Ivan Vsevolozhsky

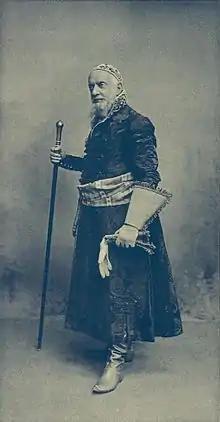
Ivan Vsevolozhsky in traditional costume, 1903

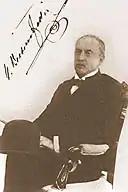
Ivan Vsevolozhsky, circa 1895

Vsevolozhsky's artistic preferences were French, though it was his refined yet unpretentious personal manner that attracted Tchaikovsky to working with him. He was one of Tchaikovsky's most vehement supporters. This relationship, however, worked both ways; the demand for new music well overshadowed supply and it was this permanent pressure that drove Tchaikovsky back to ballet after the lukewarm reception of Swan Lake, as well as Vsevolozhsky's generous facilitation of his resumed efforts. The composer's diary suggests a close relationship between himself and the Director; he recounts rushing to the former's house for urgent creative meeting that included Marius Petipa and Alexandre Petrovich Frolov.